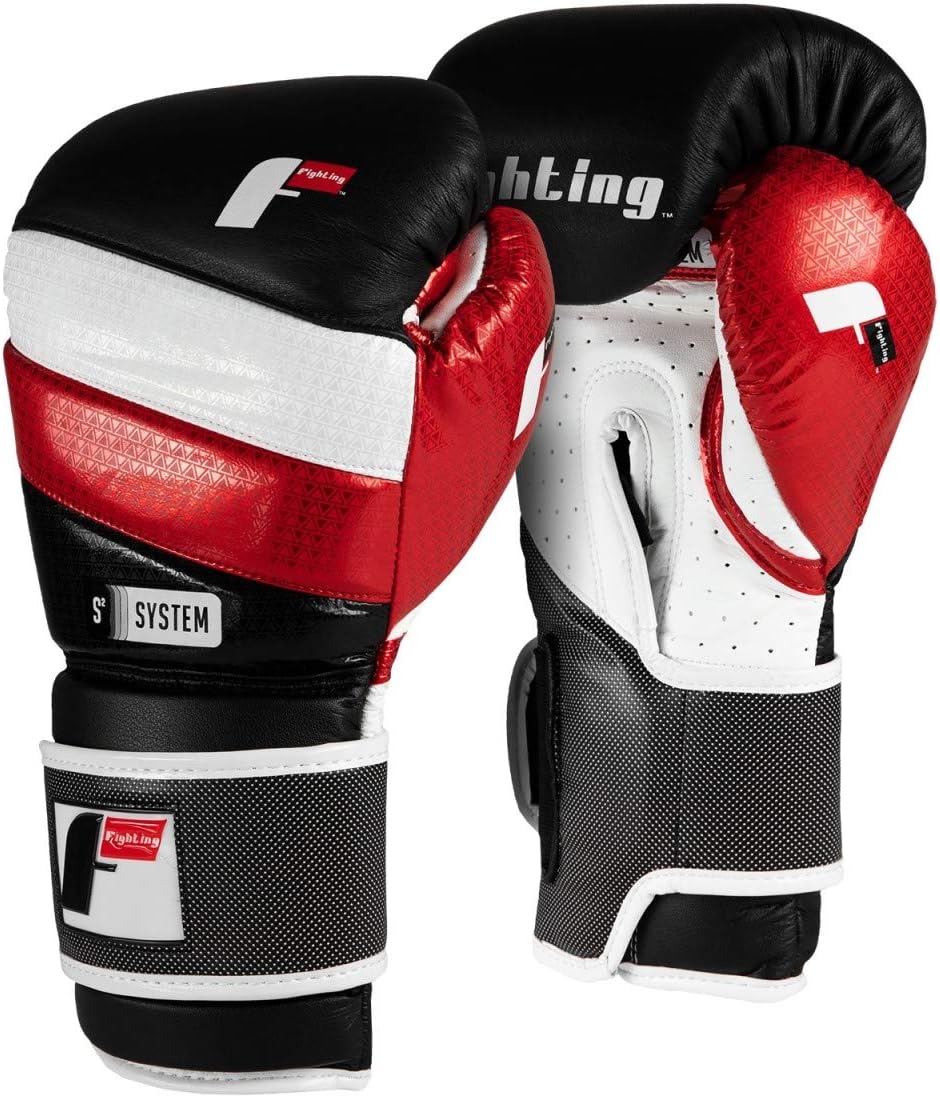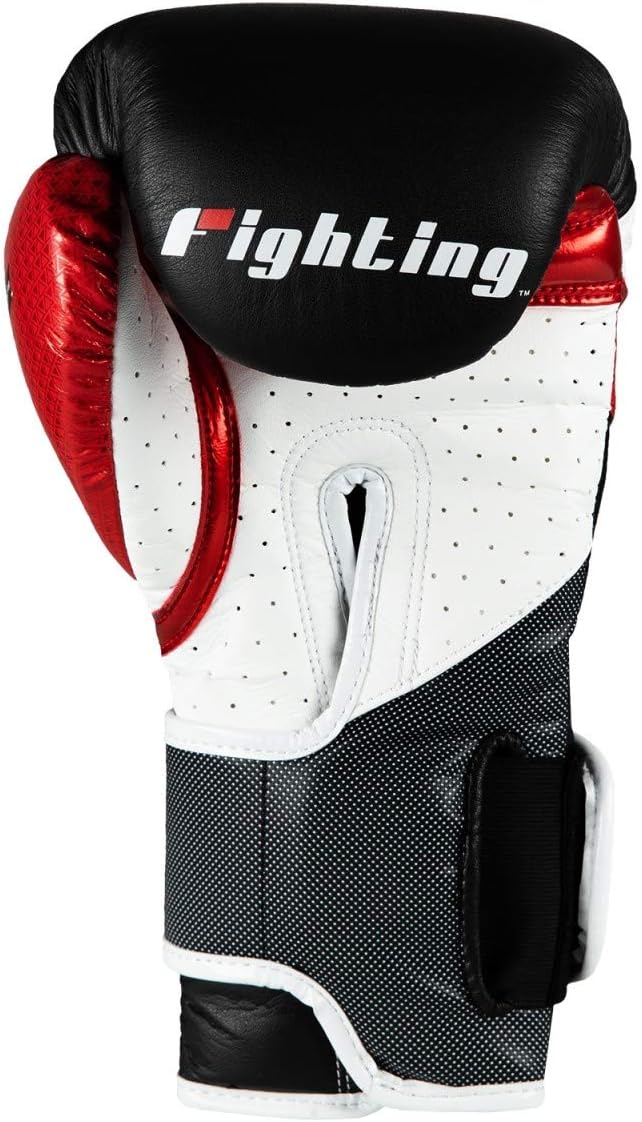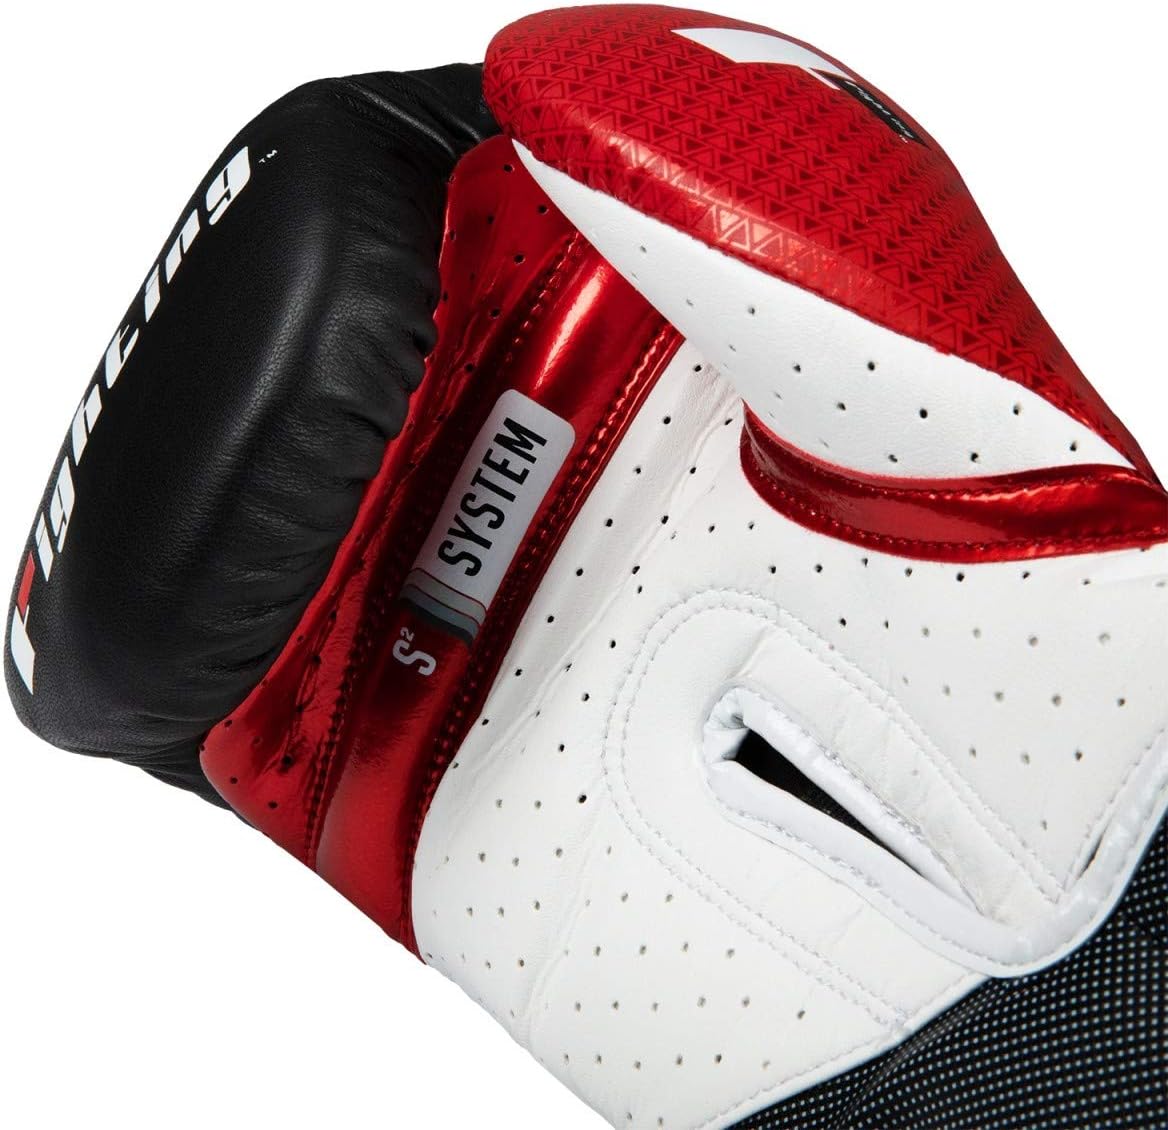
Fighting Sports S2 Gel Fear Training Gloves
Category: Sports & Outdoors
Fighting Sports' new Shock Suppression Gel series puts the Fear in your training and sparring with exclusive S2 GEL technology! A trio of precision placed inner foams - BL05S High Density Impact Absorbing Foam, K-329 Sponge Comfort Foam and S2 Shock Suppression Gel - offers the maximum in custom form-fitting comfort, elite and revolutionary impact resistance and protection, and incredibly powerful bag gloves. The S2 series utilizes select grades of full grain leather, with an awe-inspiring integration of brilliant Dura-Gleam synthetic precision inserts and spirited mesh implementation for incredible experience and championship results. Additional S2 GEL inserts in the wrist and palm delivers superior cuff support, coverage and assurance. Features the revolutionary Elasti-Lok extended-length reverse cuff with full wraparound hook-and-loop strap for all the security and wrist support serious athletes demand during intense training and sparring. Exclusive Fighting craftsmanship delivers all the flash, style, pizazz and performance elite fighters mandate. Complete with a moisture-wicking inside hand liner to help reduce perspiration and help provide a cool, dry workout. Put the Fear in your training and sparring!
Features: Trio of precision placed inner foams - BL05S High Density Impact Absorbing Foam, K-329 Sponge Comfort Foam and S2 Shock Suppression Gel | S2 series utilizes select grades of full grain leather, with the awe-inspiring integration of brilliant hi-res precision inserts and spirited mesh implementation | Additional S2 GEL inserts in the wrist and palm delivers superior cuff support, coverage and assurance | Features the revolutionary Elasti-Lok extended-length reverse cuff with full wraparound hook-and-loop strap for all the security and wrist support | Complete with a moisture-wicking inside hand liner